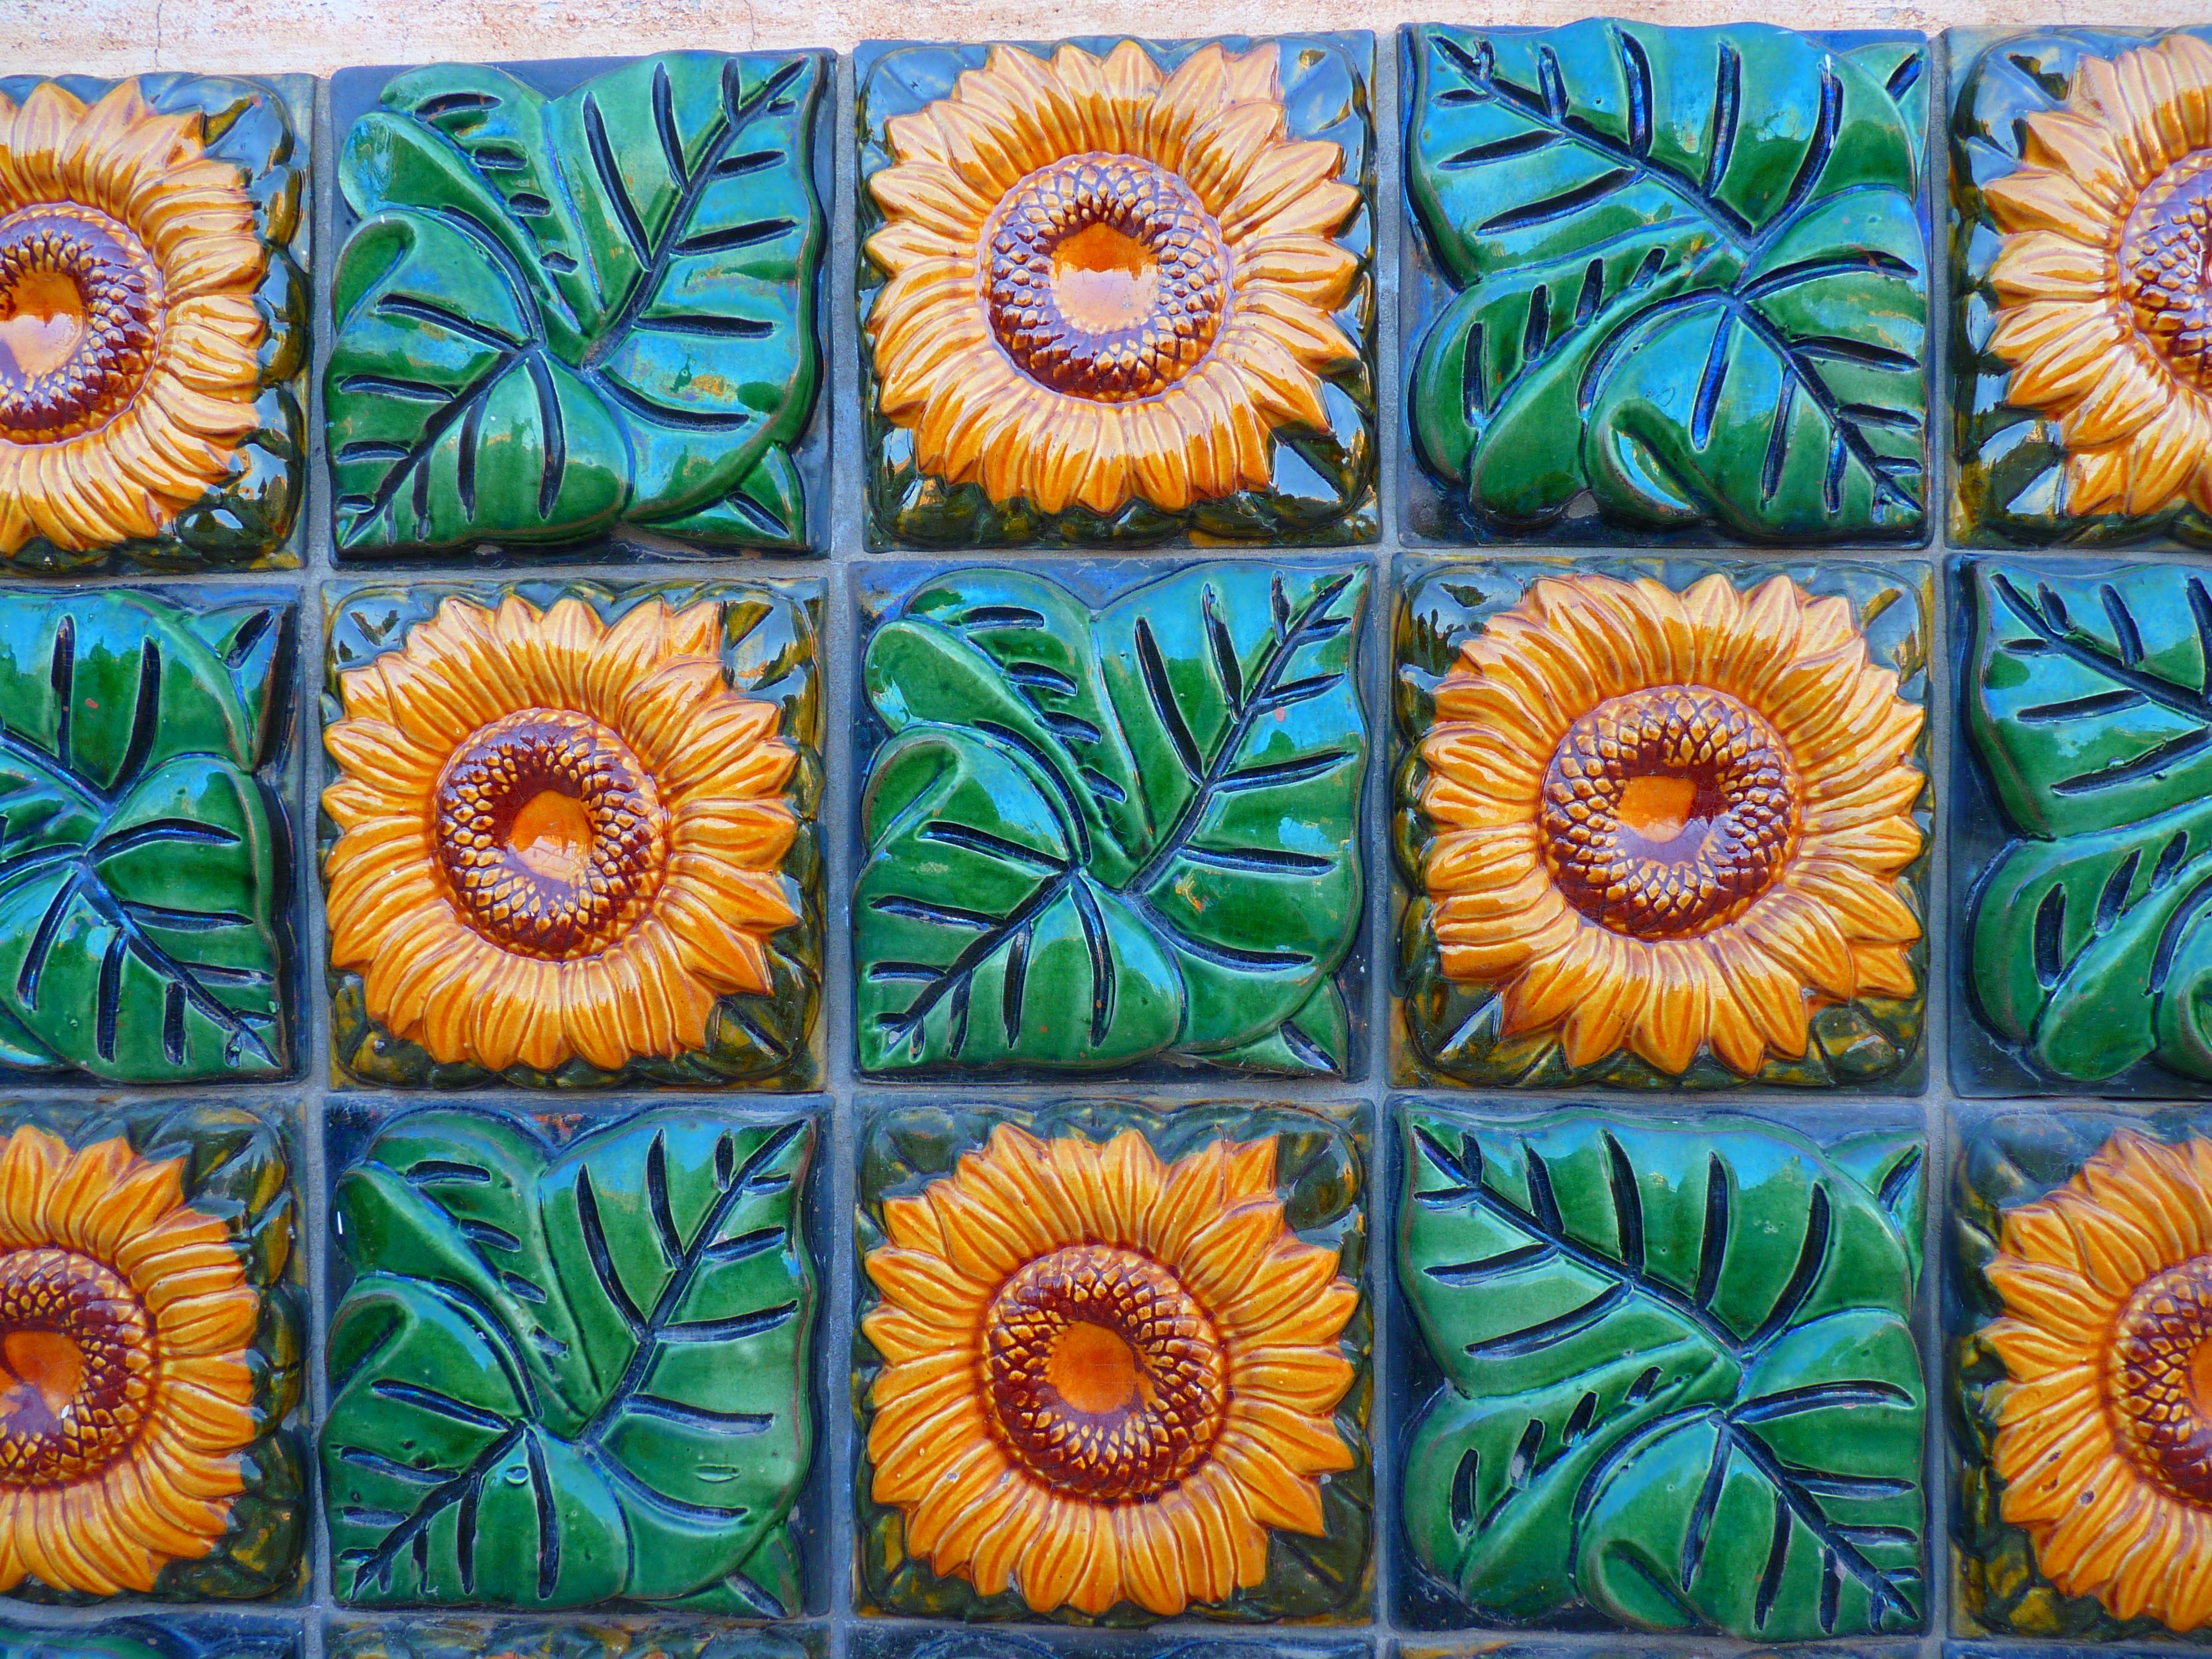
plant, flower, pattern, green, ceramic, tile, yellow, flora, sunflower, invertebrate, art, decorative, tiles, daisy family, marine invertebrates